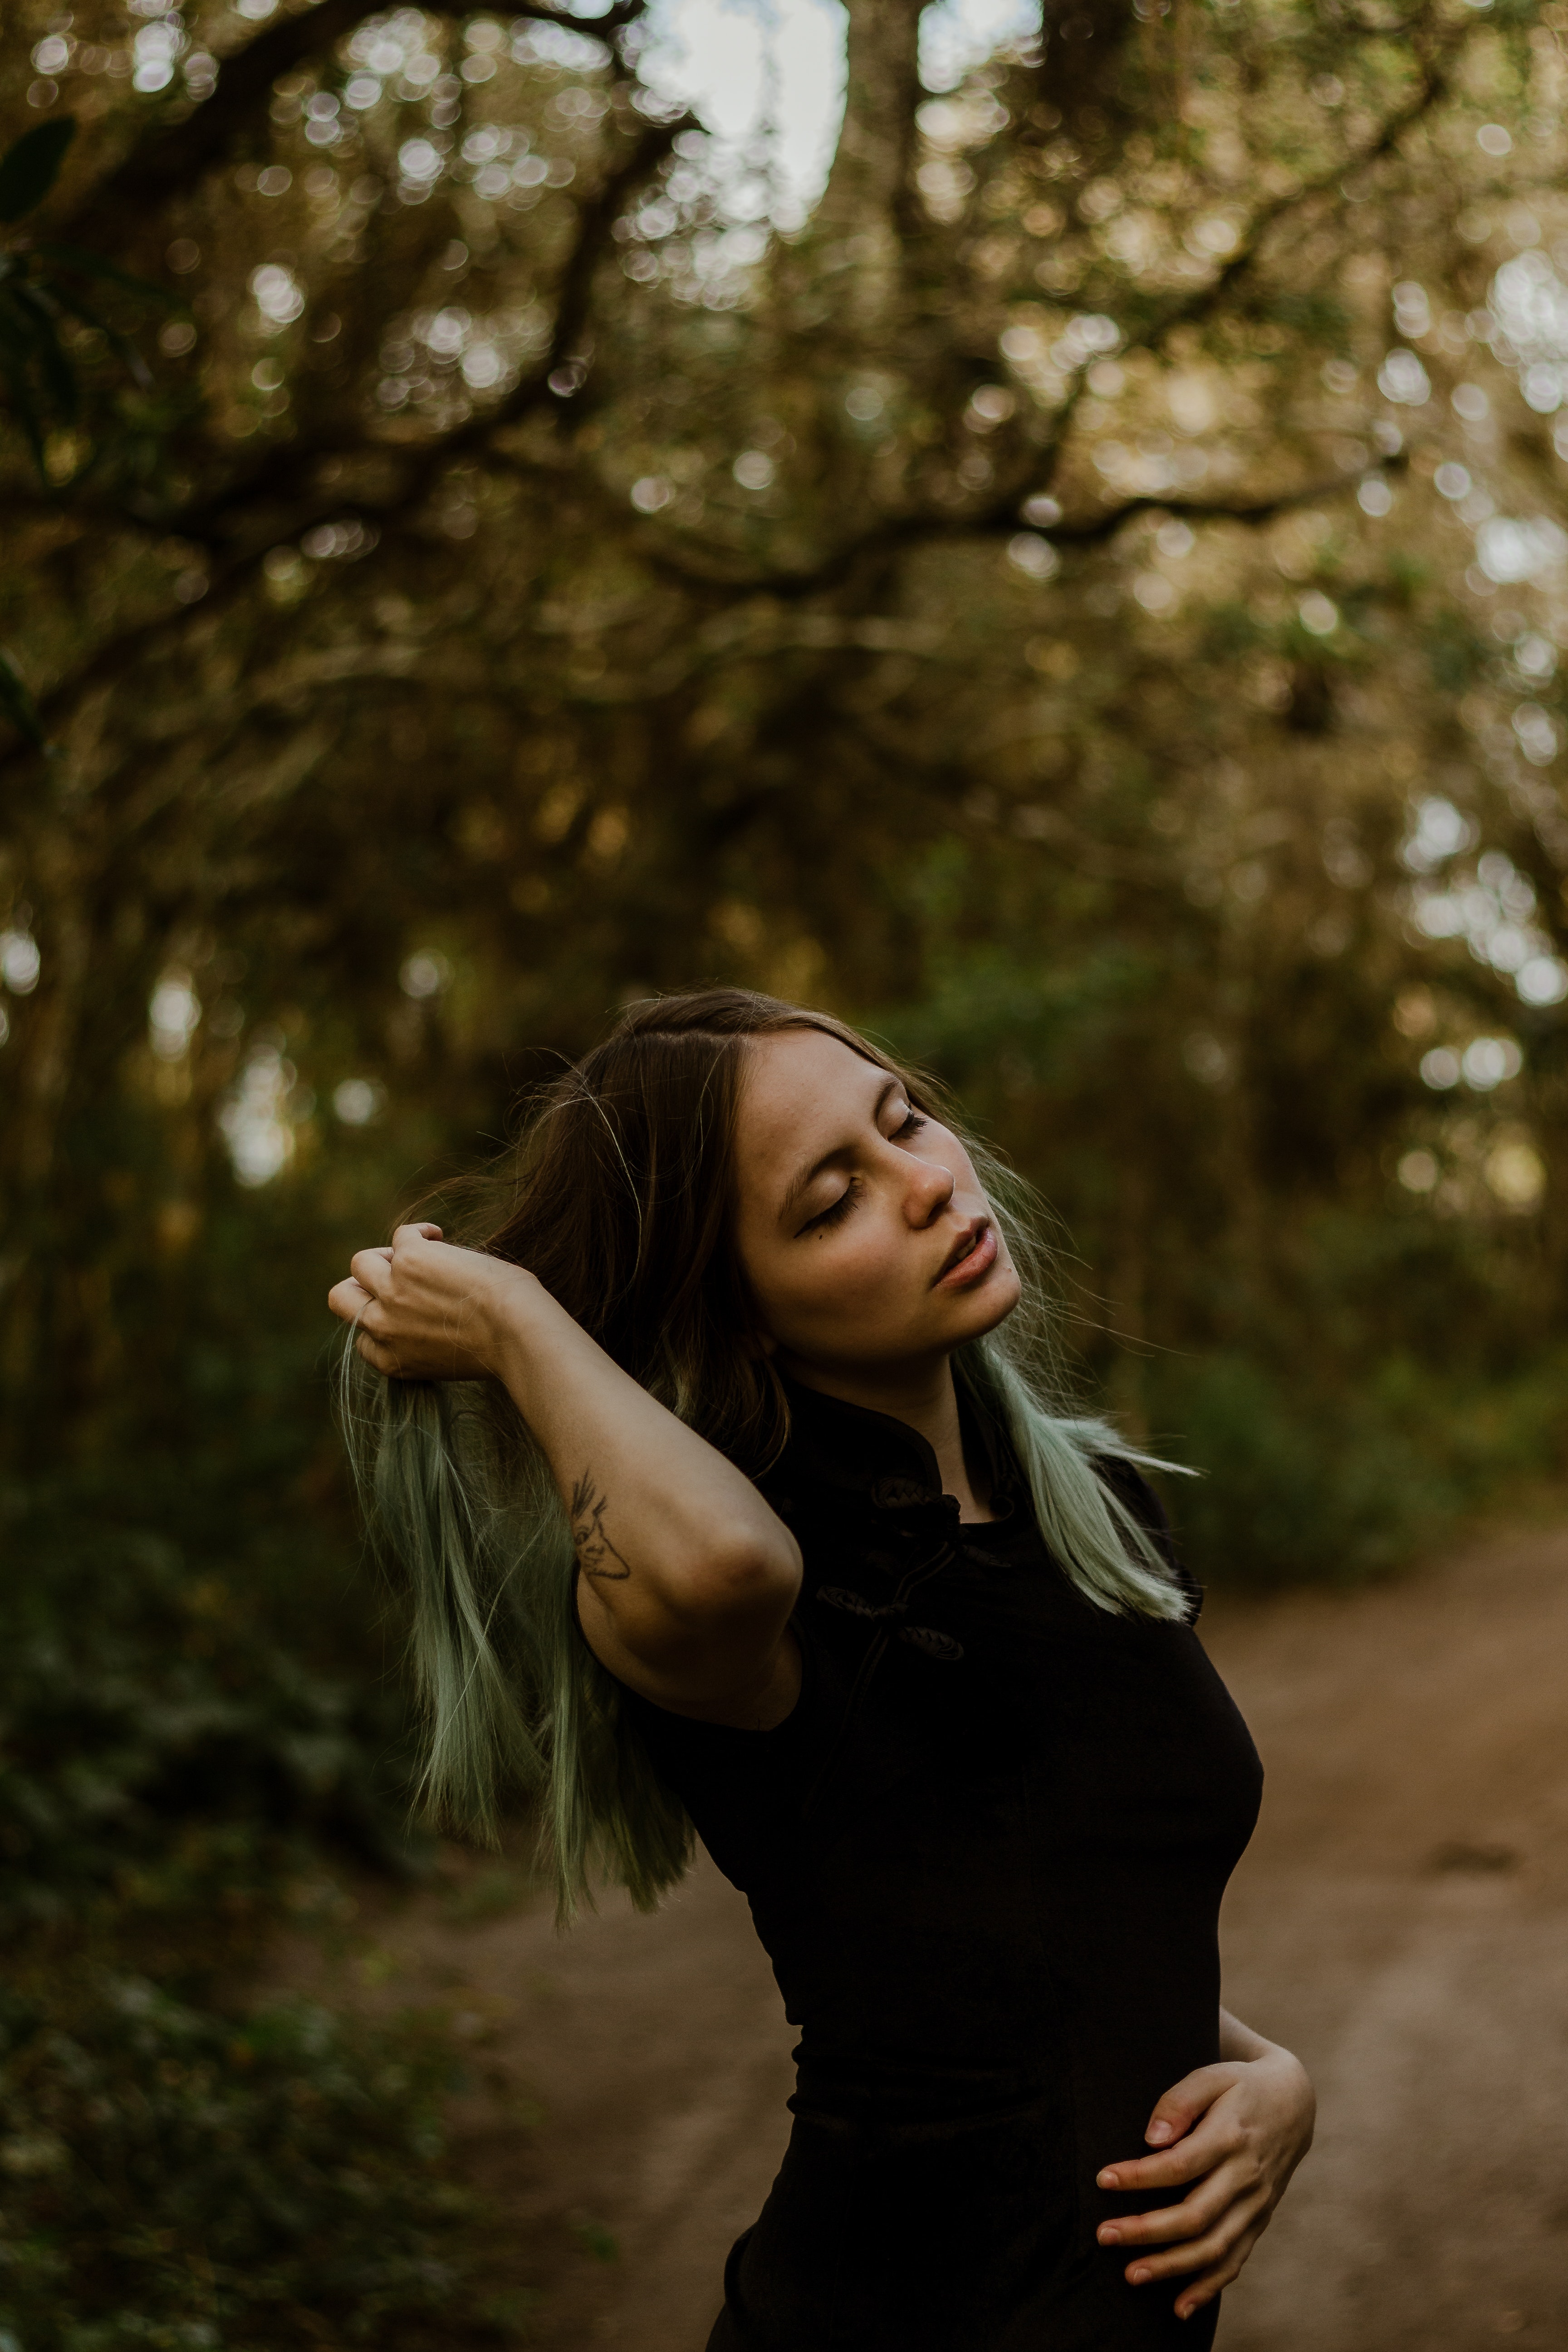
woman, head, lip, hand, hairstyle, plant, eye, People in nature, nature, leaf, flash photography, fashion, branch, happy, wood, tree, gesture, sunlight, grass, long hair, lens flare, forest, brown hair, blond, backlighting, twig, wilderness, woodland, sitting, jewellery, fun, portrait photography, autumn, formal wear, portrait, laugh, photo shoot, reflection